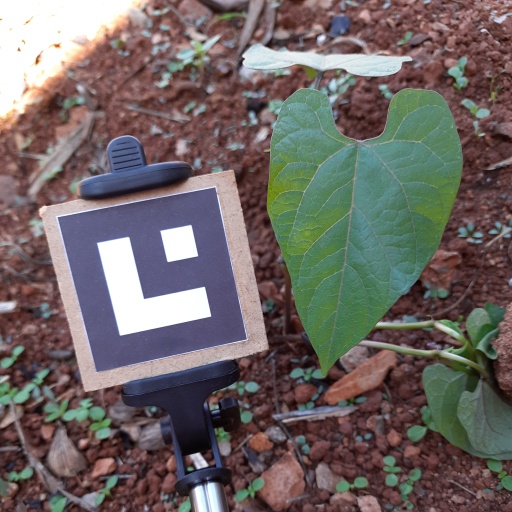
Observations: wavy surface, no eating holes, under shade